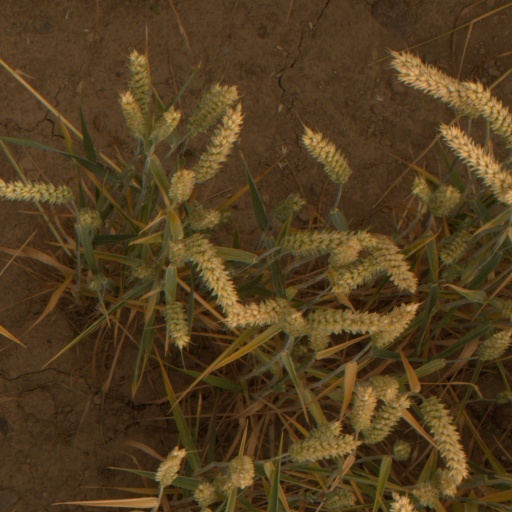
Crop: wheat